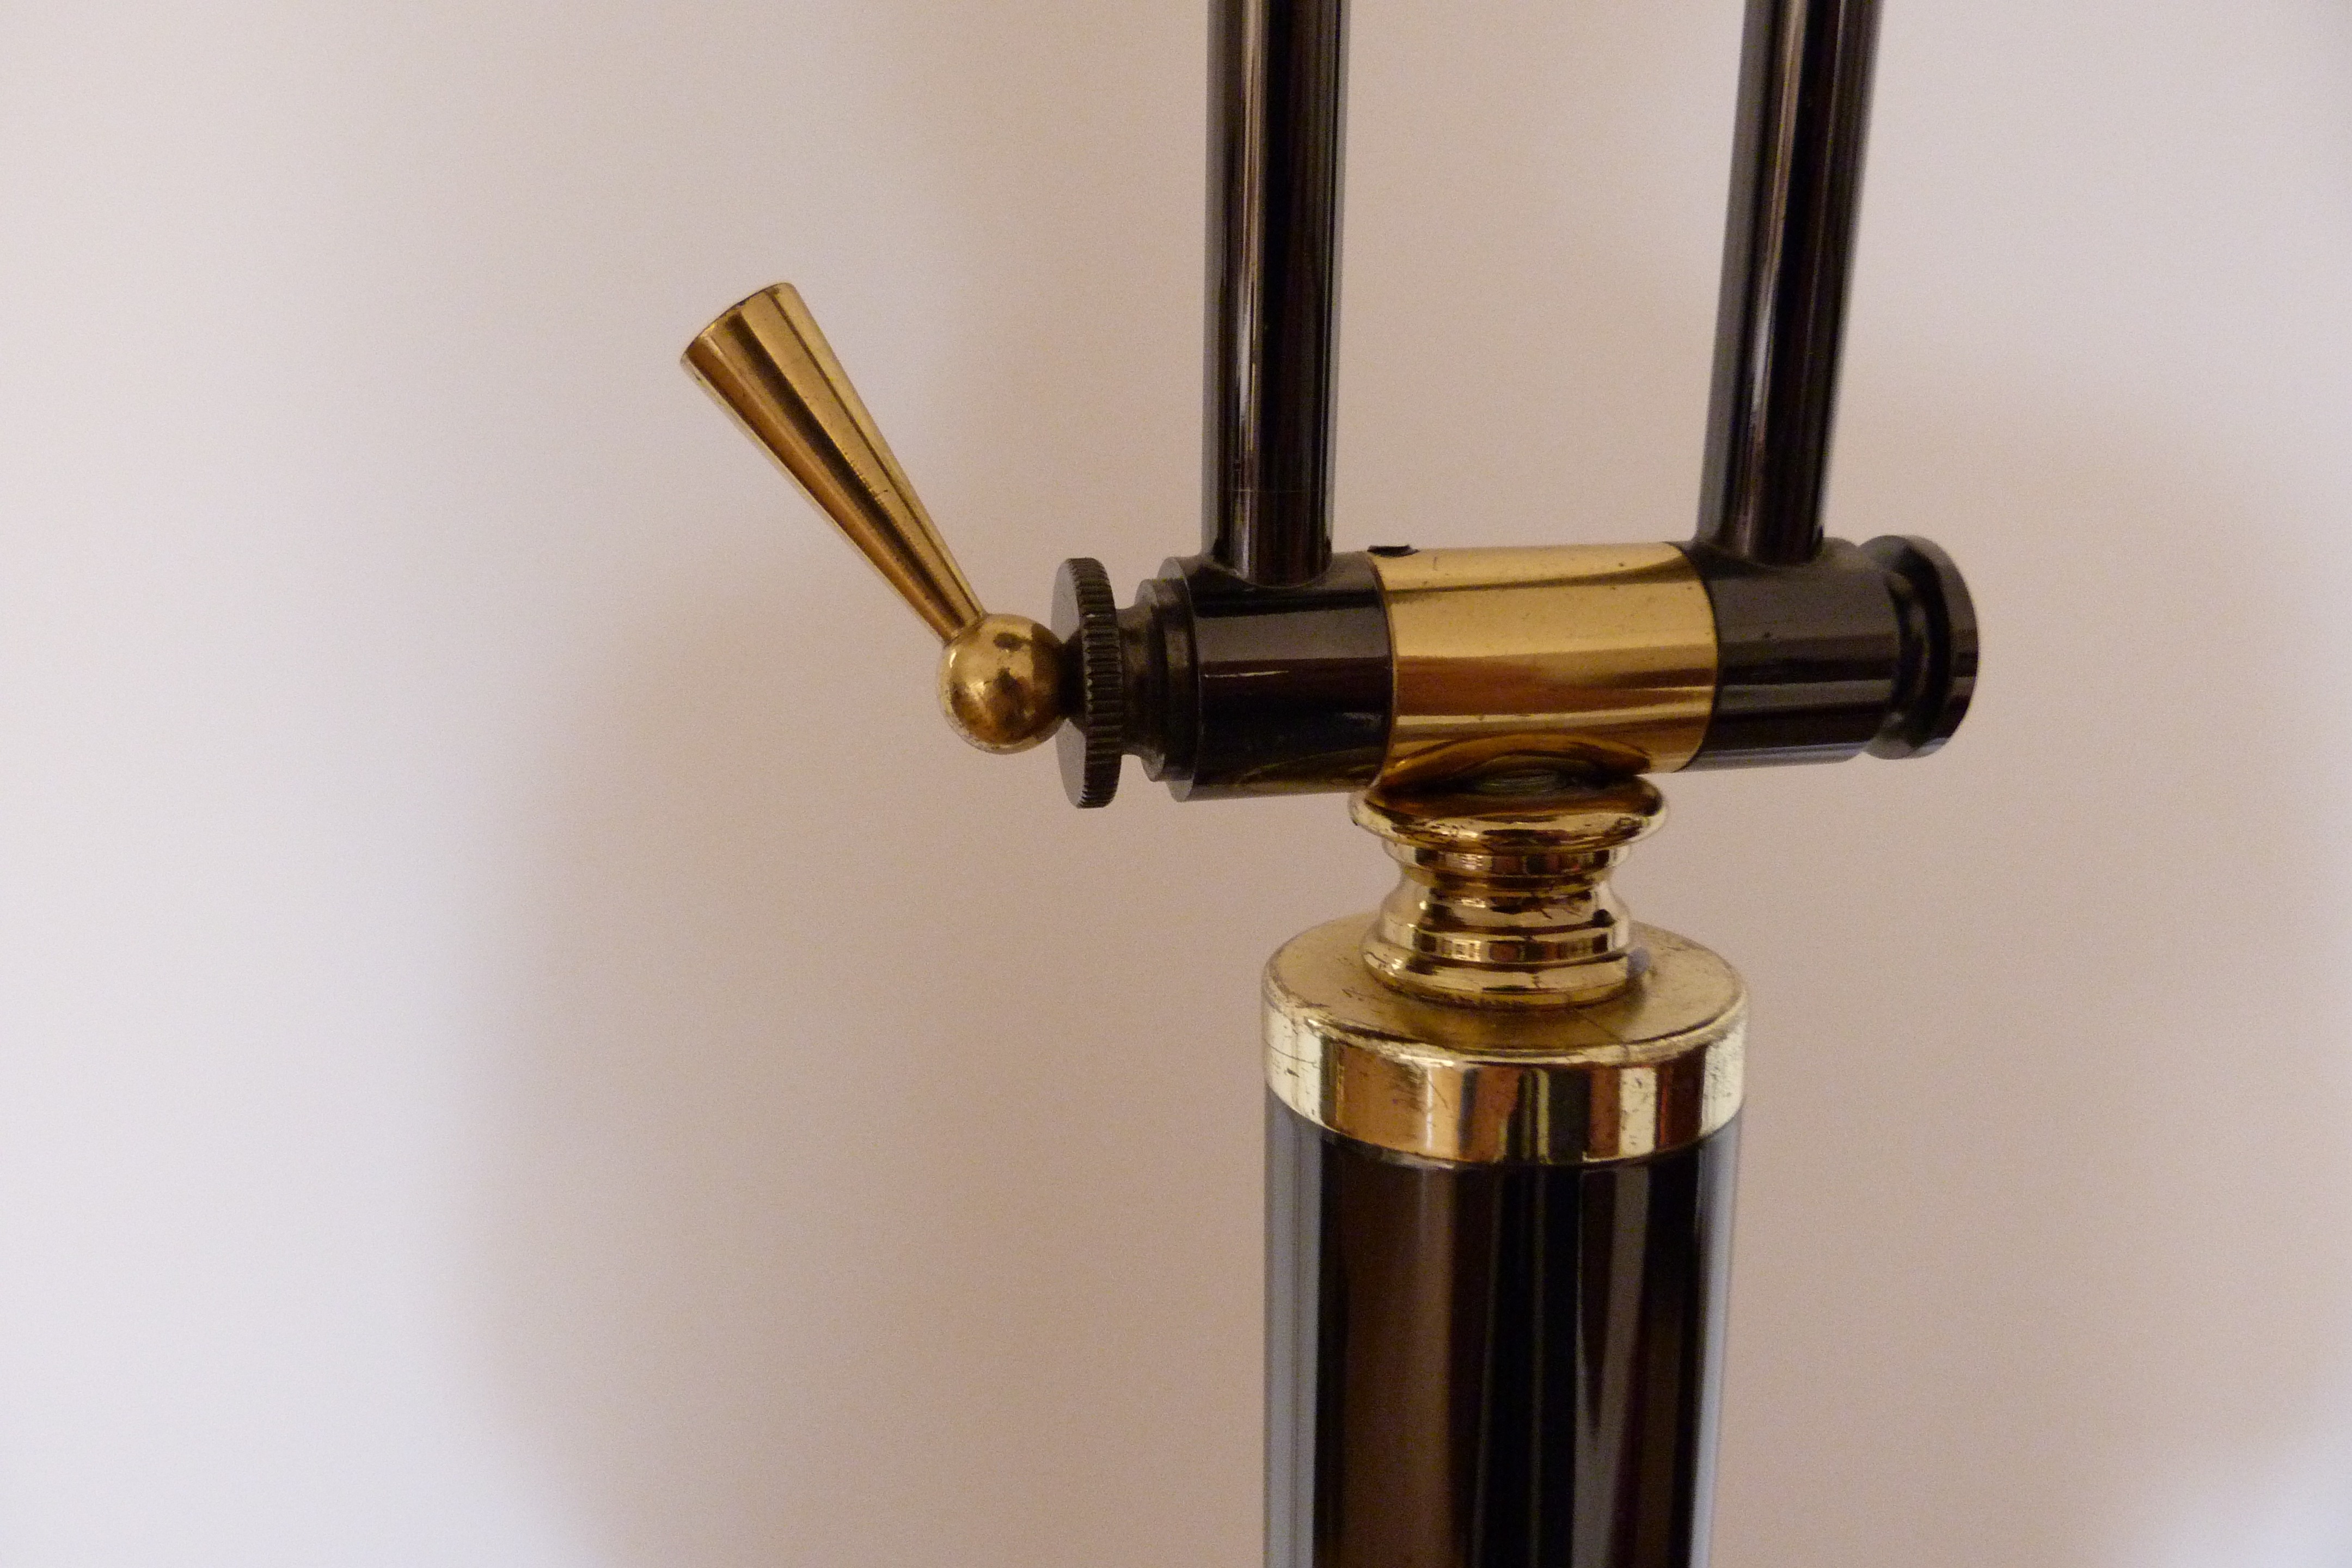
macro, metal, lighting, material, orientation, product, tap, brass, detail, tilt, luminaire, locking system